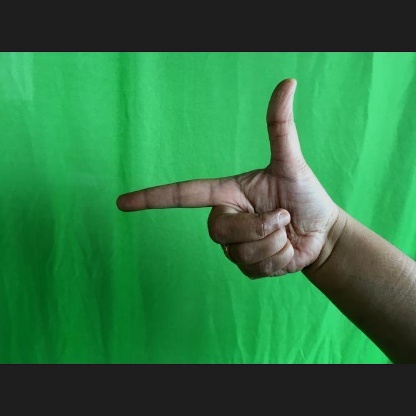
Mudra: Chandrakala